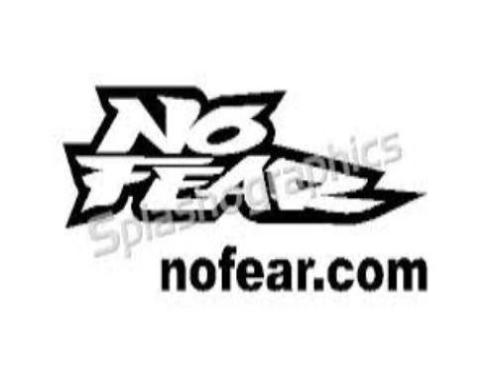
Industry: Leisure